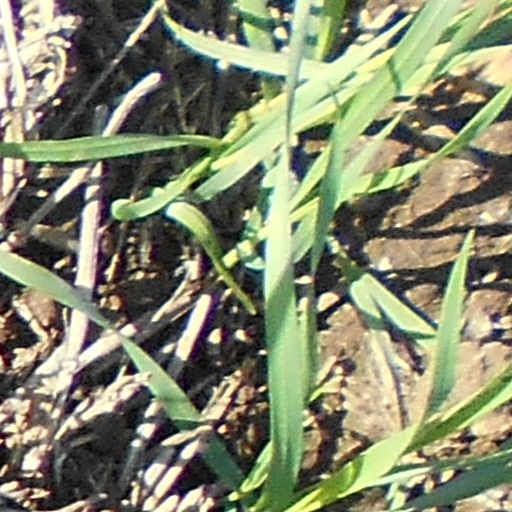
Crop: wheat